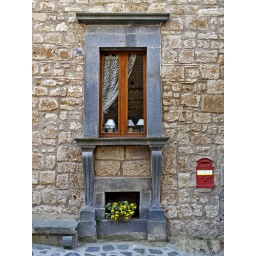
This lovely stone window treatment was on the edge of the main Piazza in Civita d'Bagnoregio, San Donato.